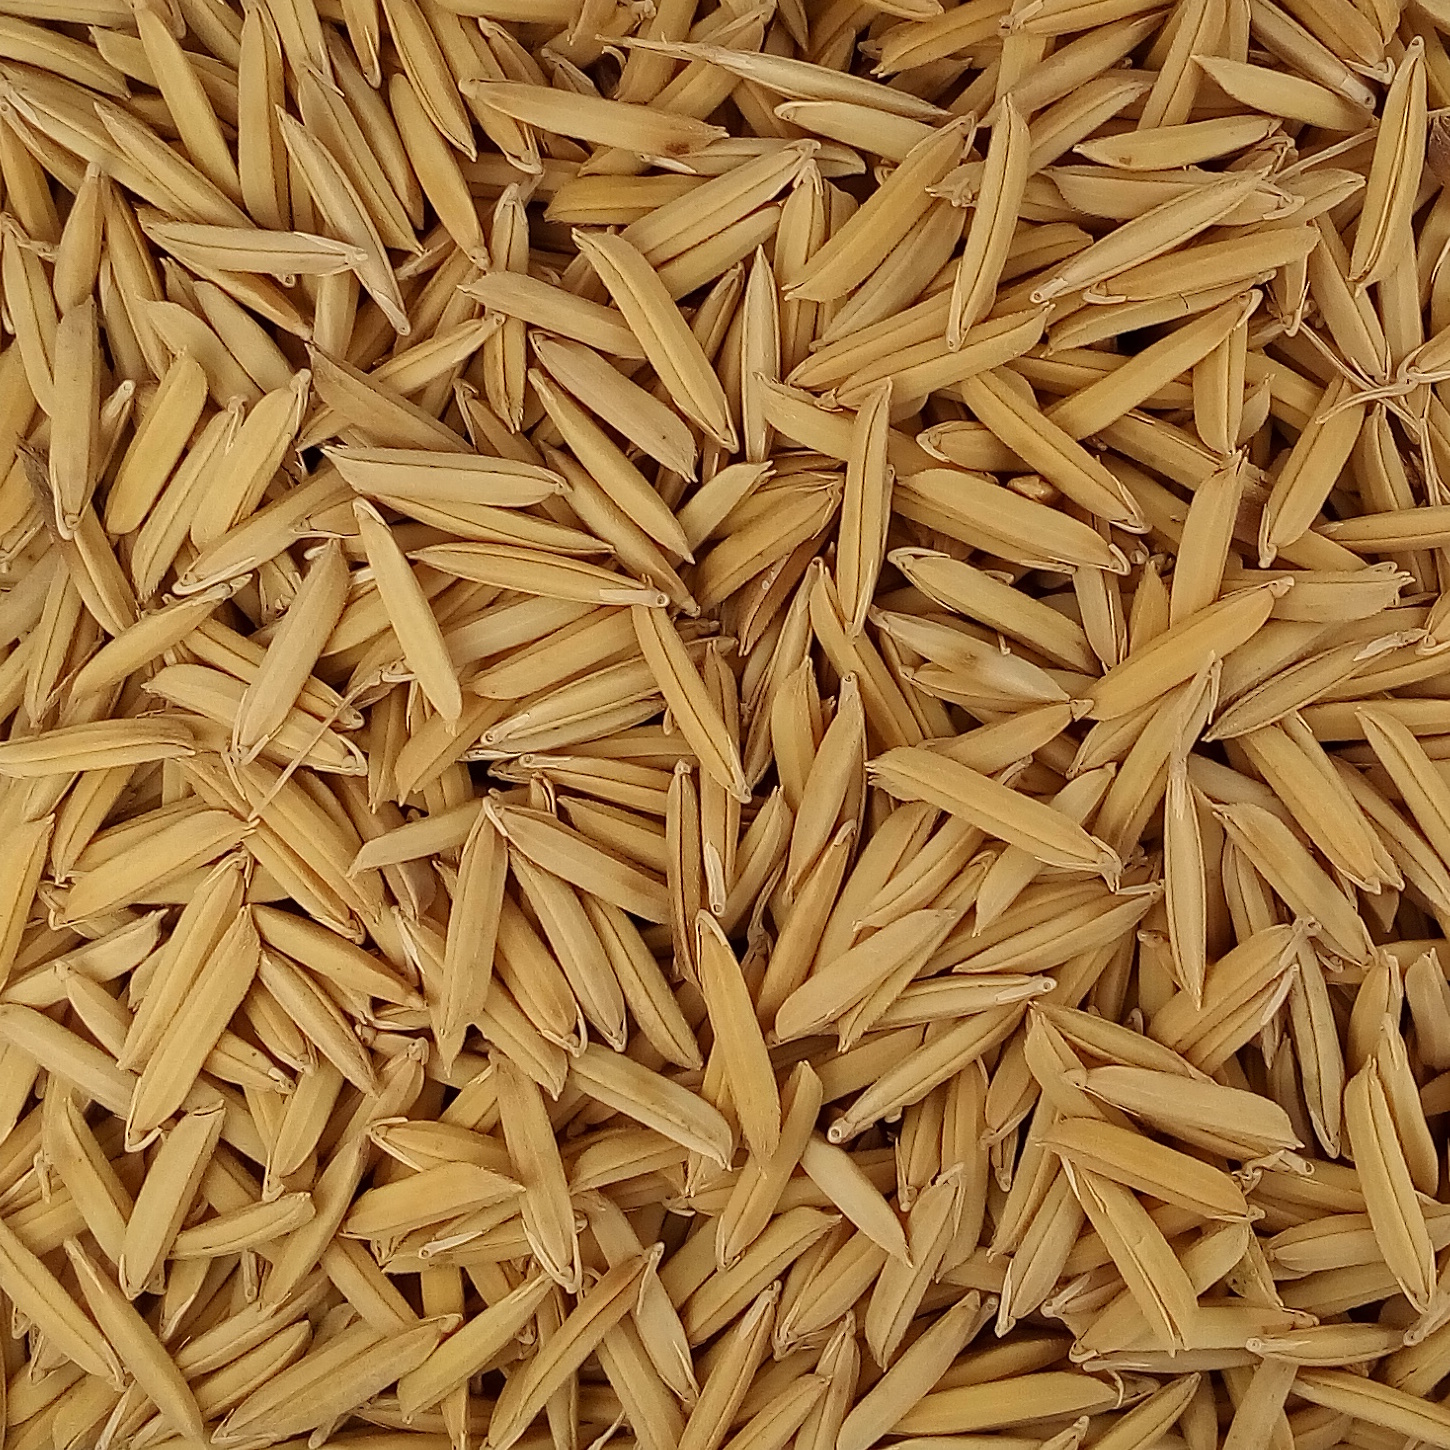
Rice seed variety: 1509